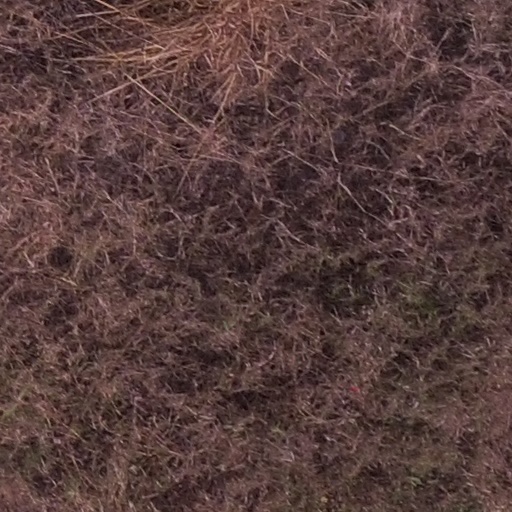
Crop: maize; corn